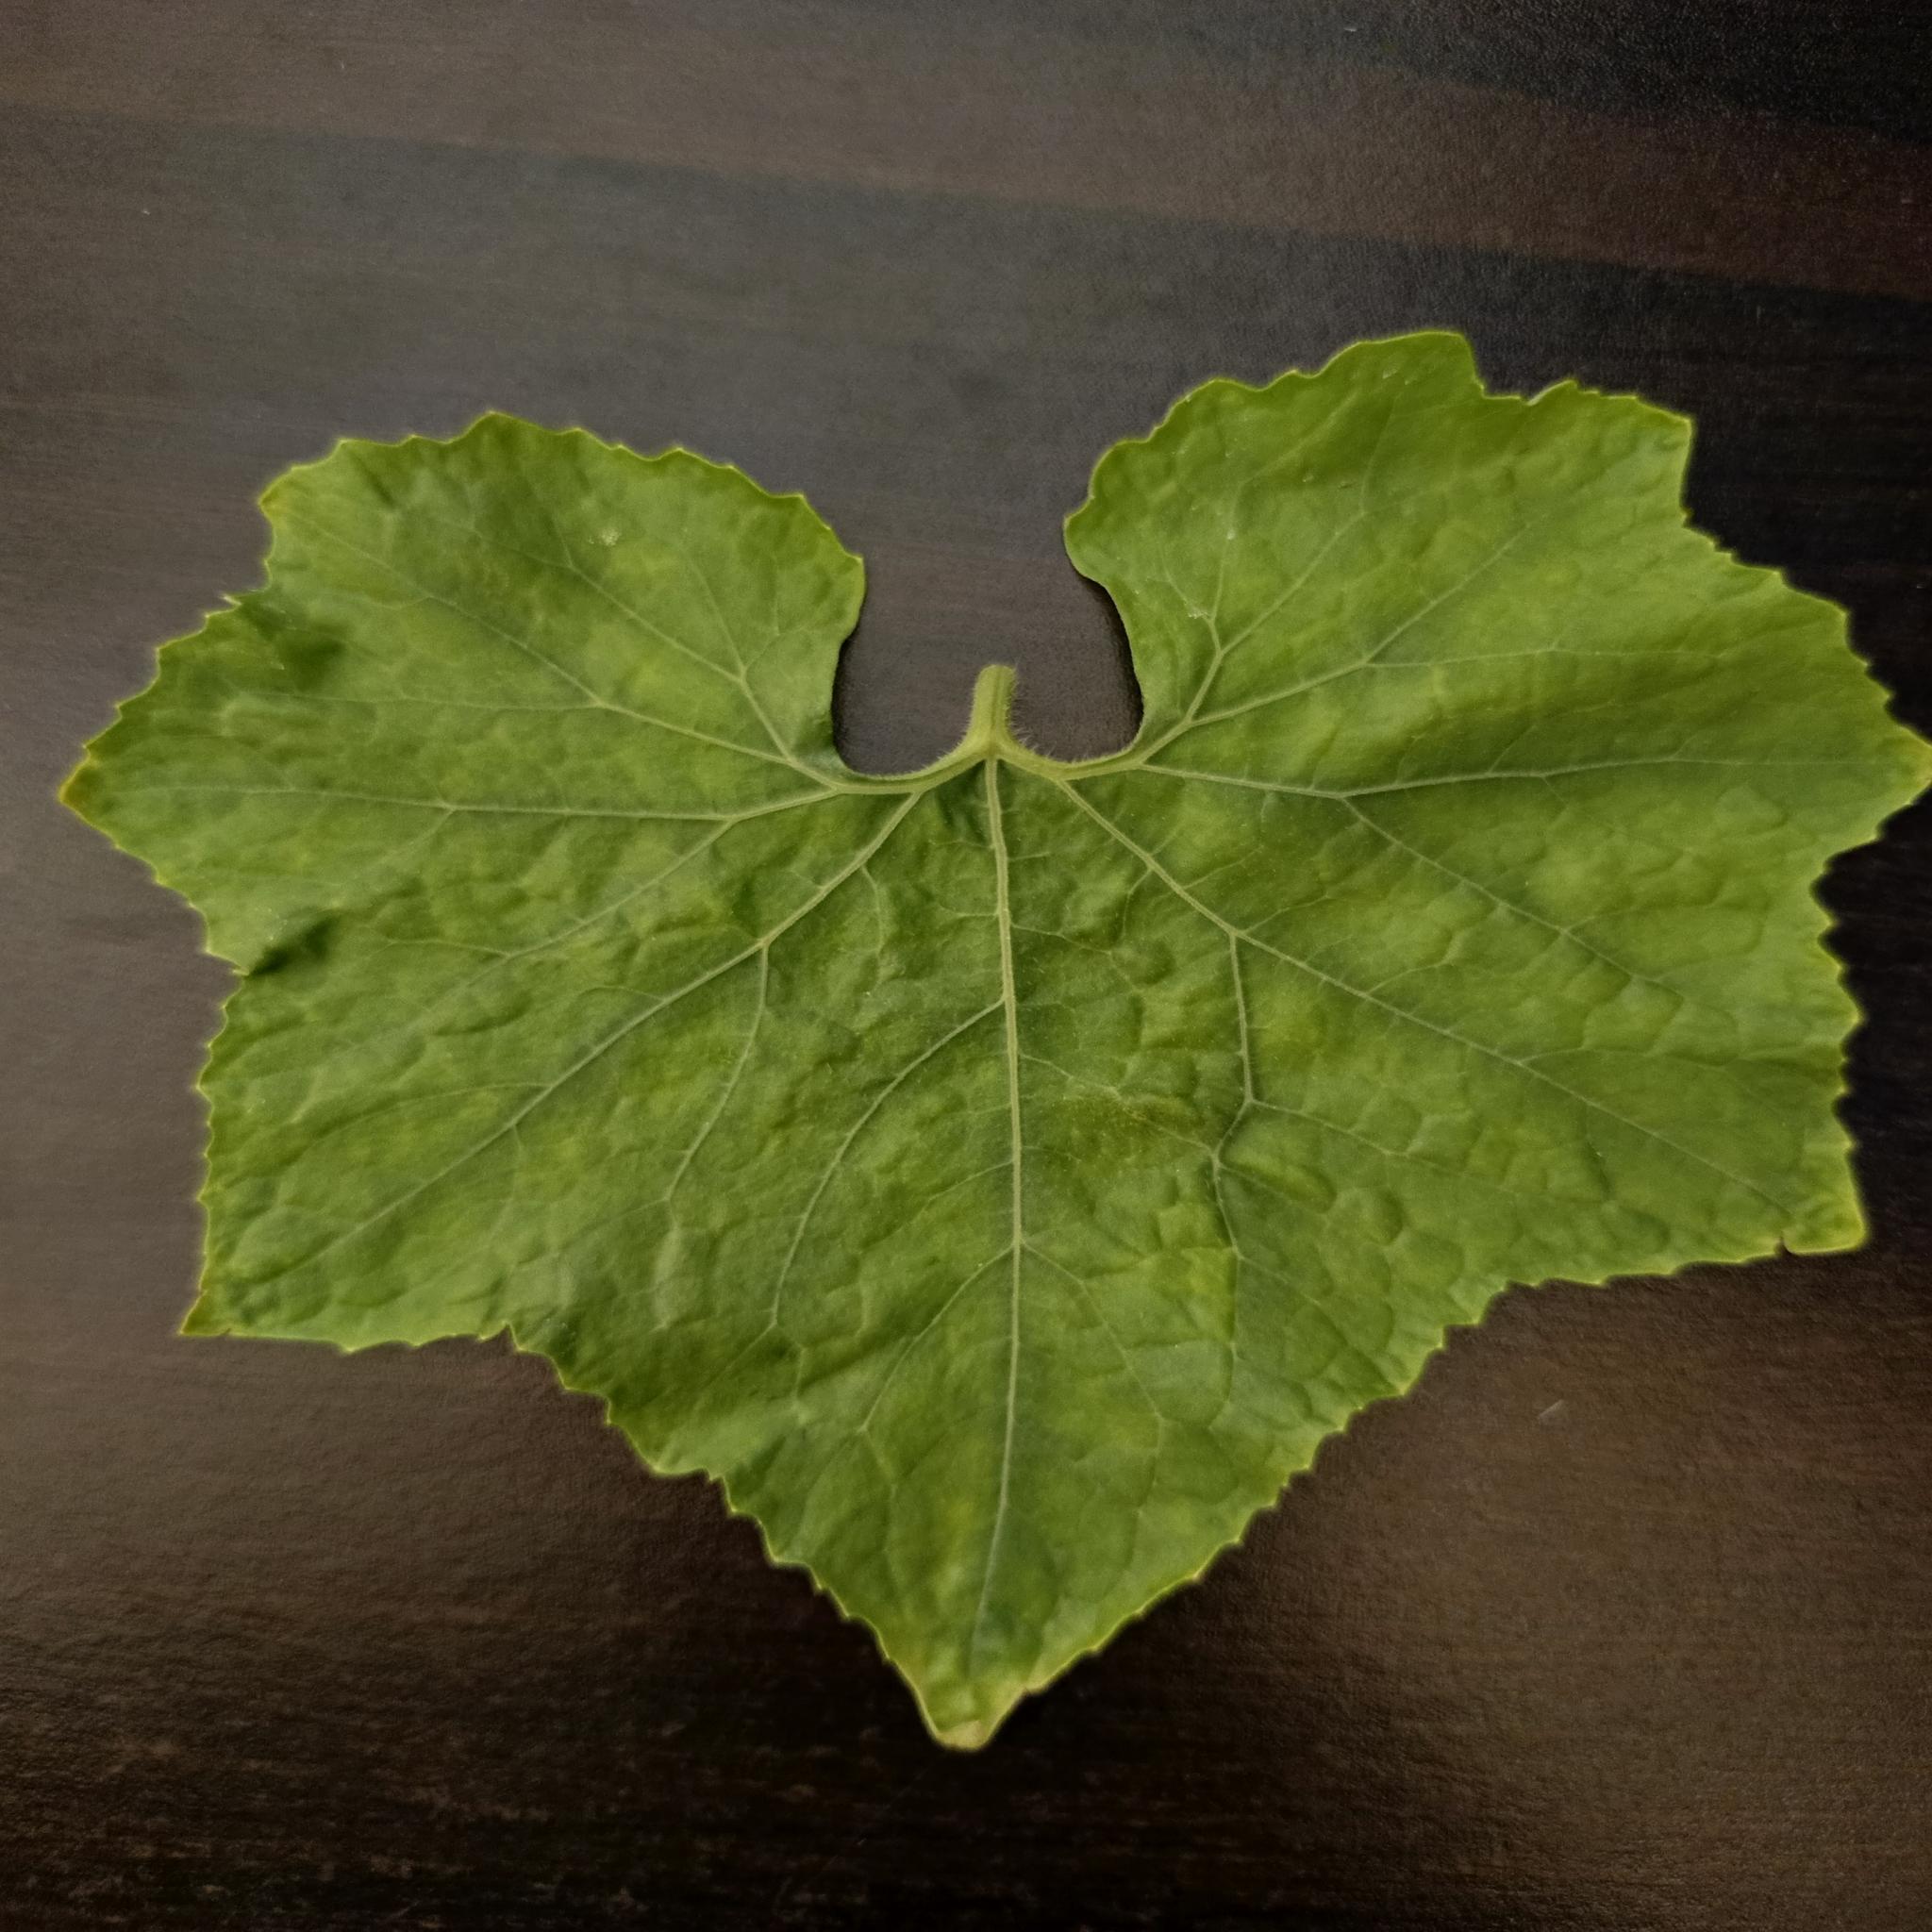
Label: Healthy